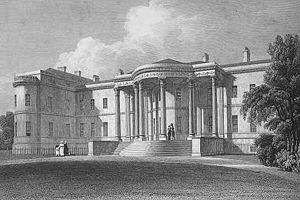
Luton Hoo est l'une des grandes demeures renommées de Grande-Bretagne. Ce somptueux manoir est maintenant devenu un hôtel privé et ne reçoit donc plus d'autres visiteurs que ses clients. Cette bâtisse se trouve dans la ville de Luton située à 35 kilomètres au nord de Londres.
Lady Louisa Stuart est un écrivain britannique des XVIIIᵉ siècle et XIXᵉ siècle.